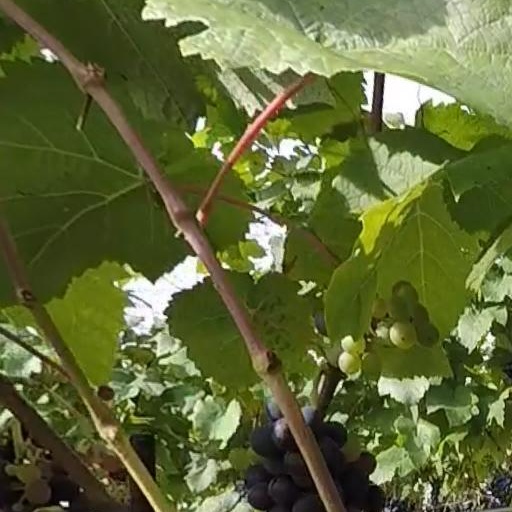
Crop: grape